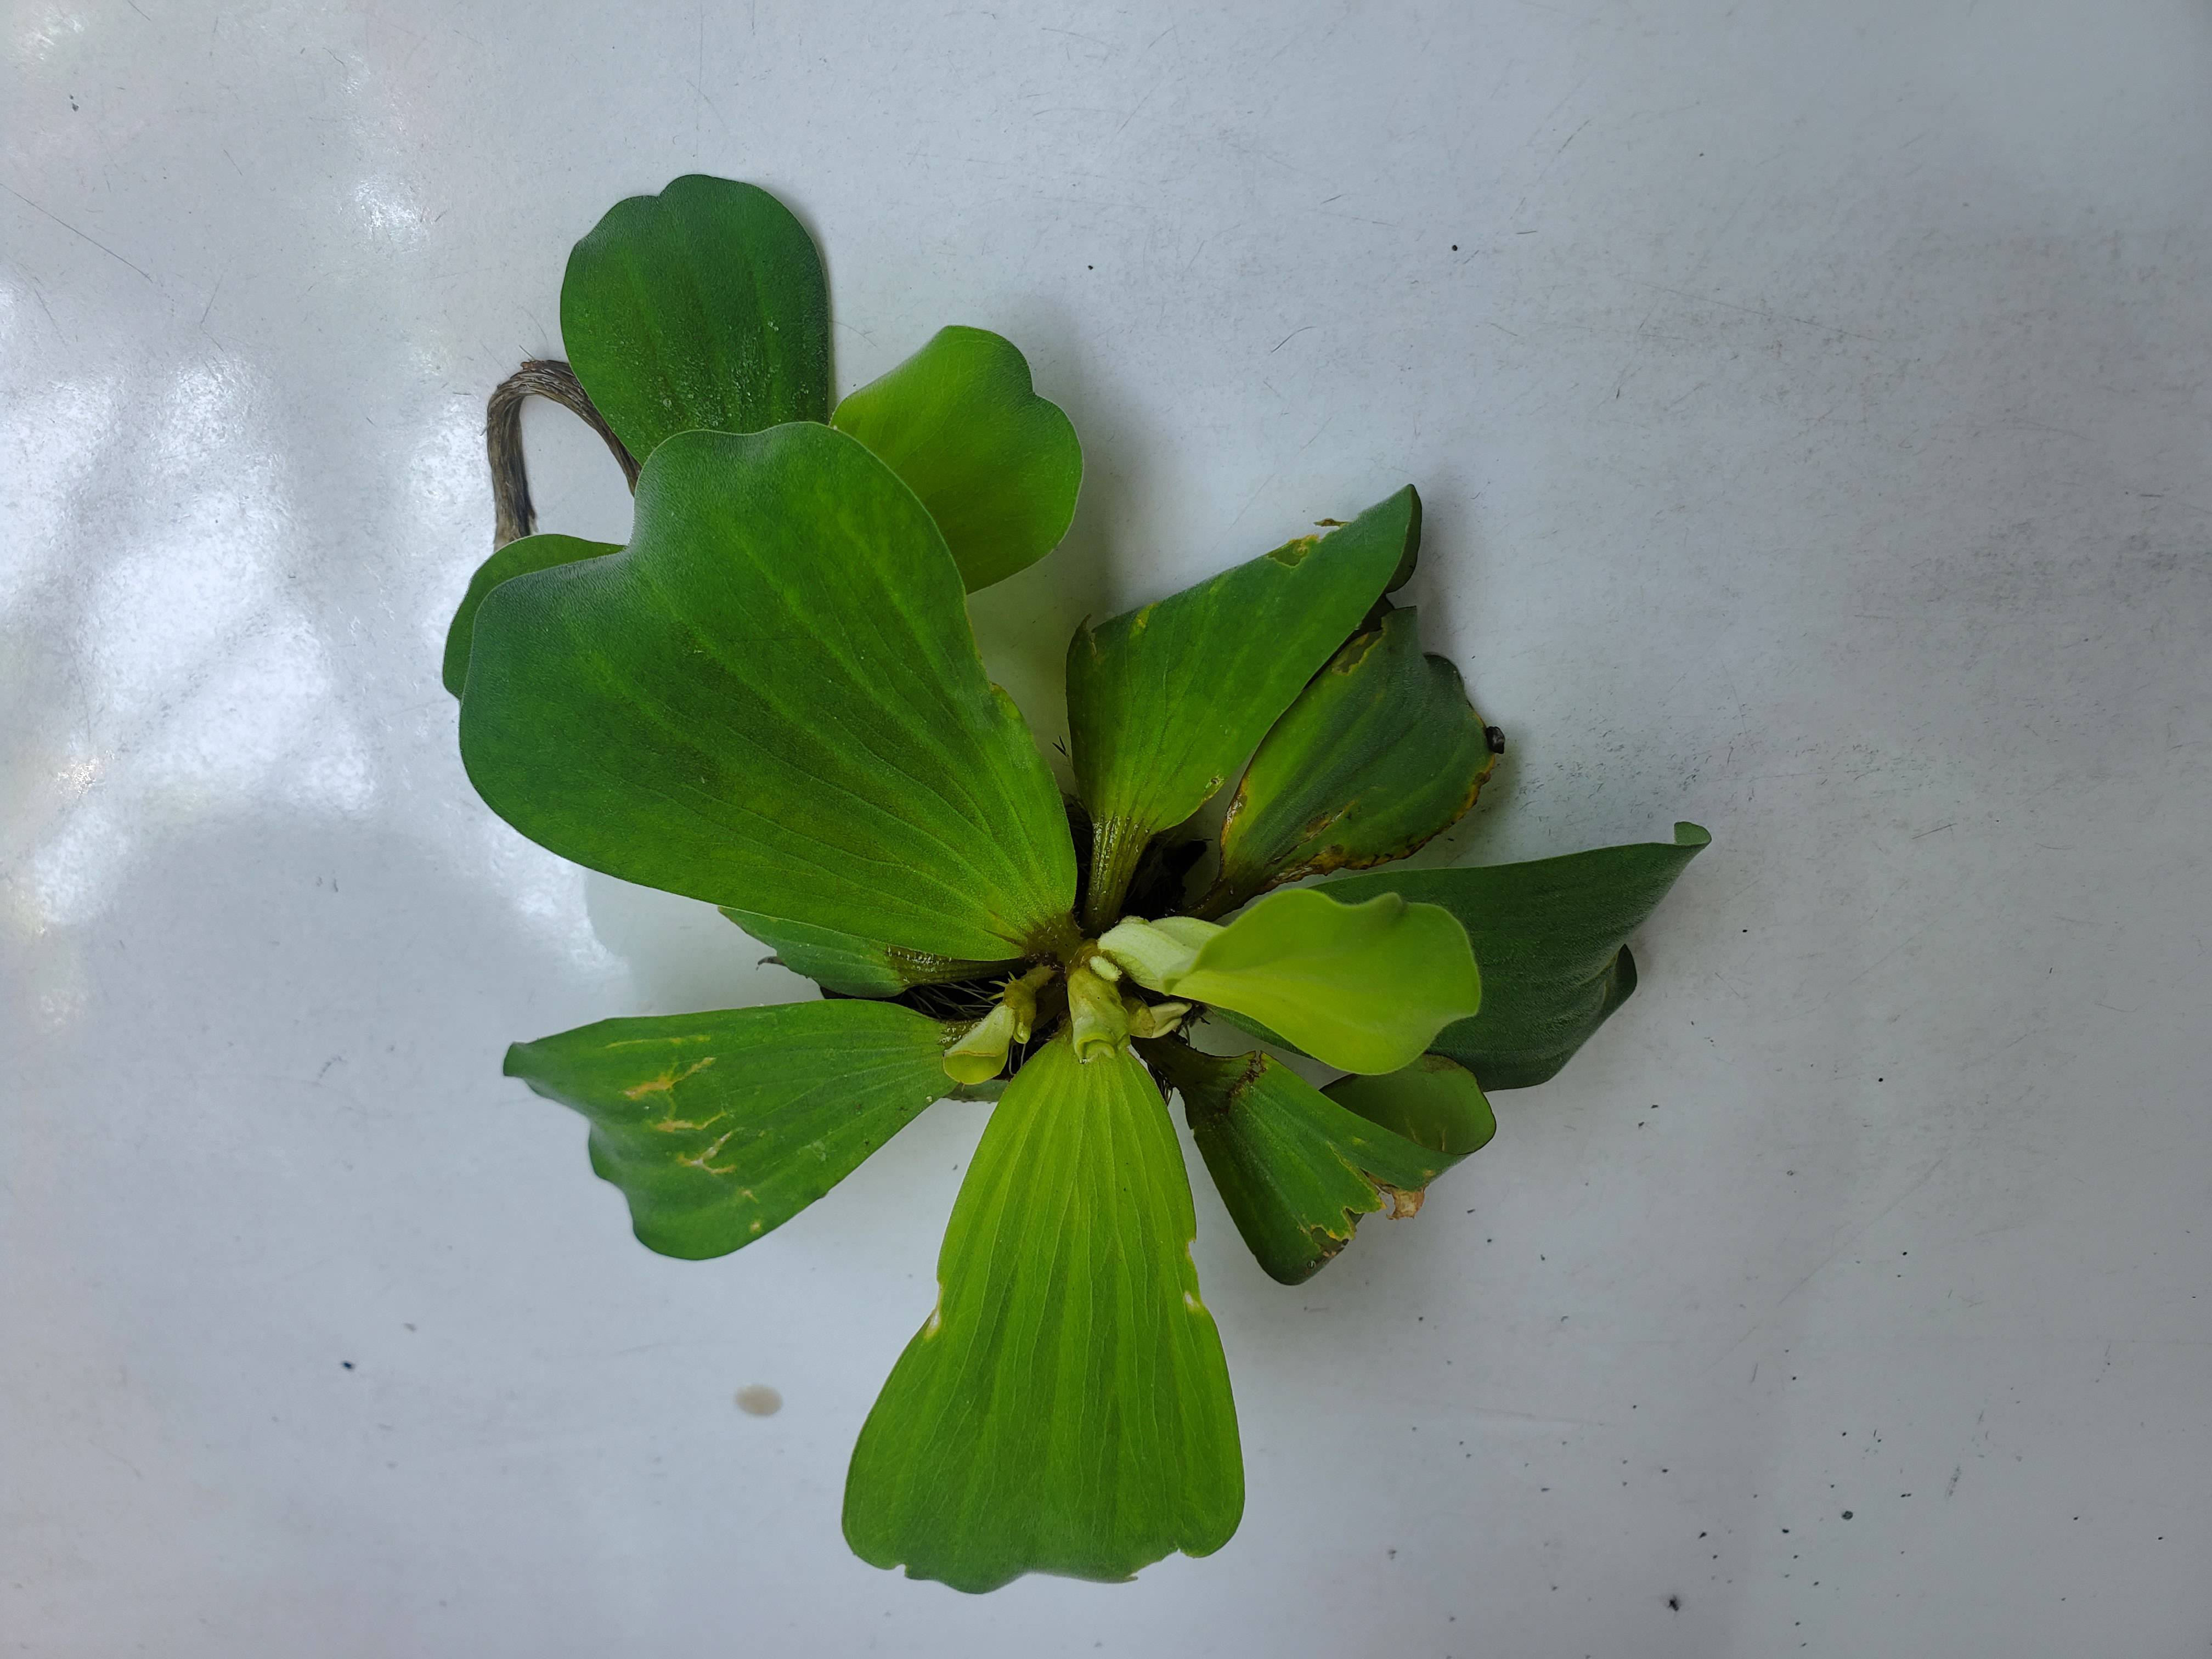
Species: Water Lettuce (Pistia stratiotes)